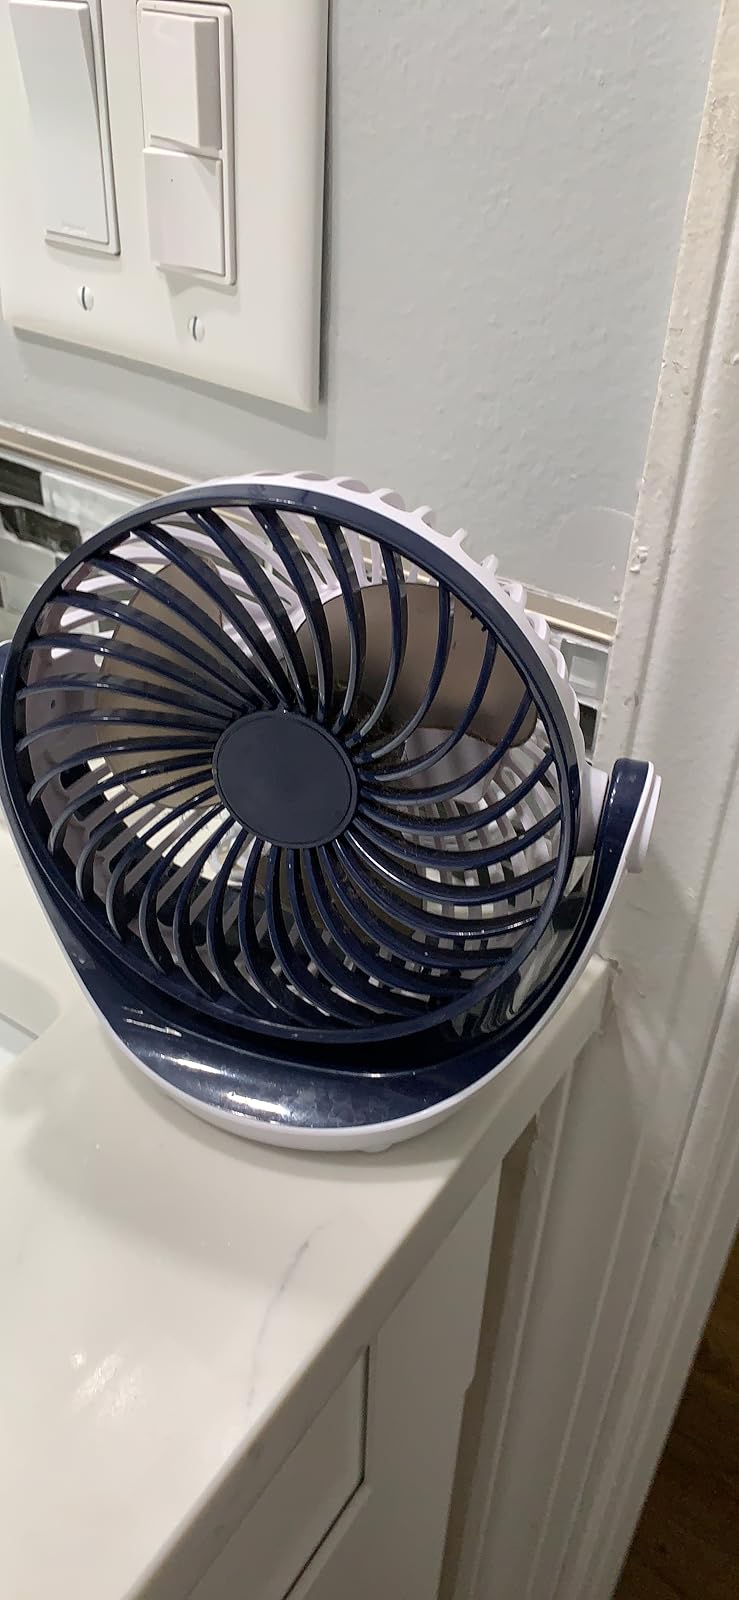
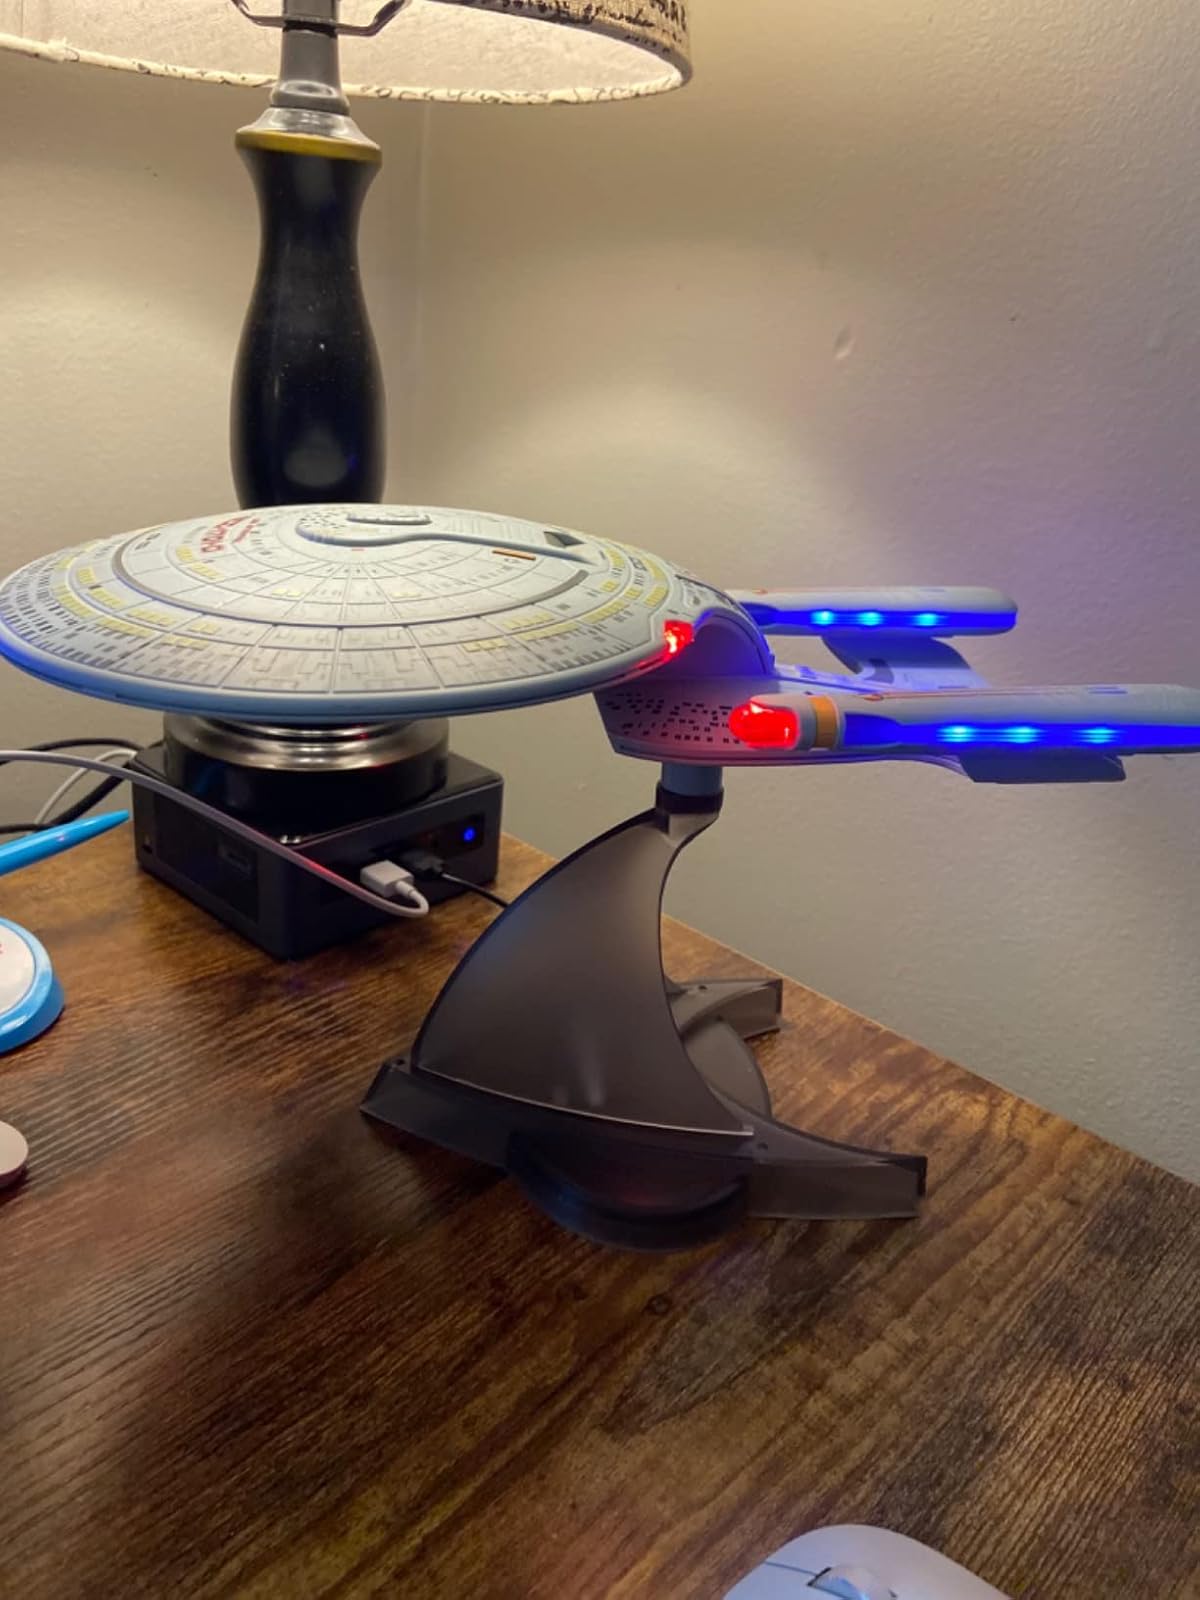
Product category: fan
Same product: no